London Chargers

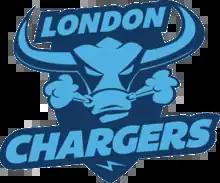

London Chargers R.L.F.C. are a rugby league side based in South West London who currently (2025) compete in the Southern Conference League, a tier 4 competition. They were known as the South West London Chargers up until November 2015. They were formed in 2013 as a merger between West London Sharks and South London Storm and formerly competed in the London Premier (South Premier)